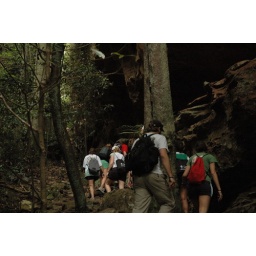
On the Grand Canyon Hike in the blue mountains